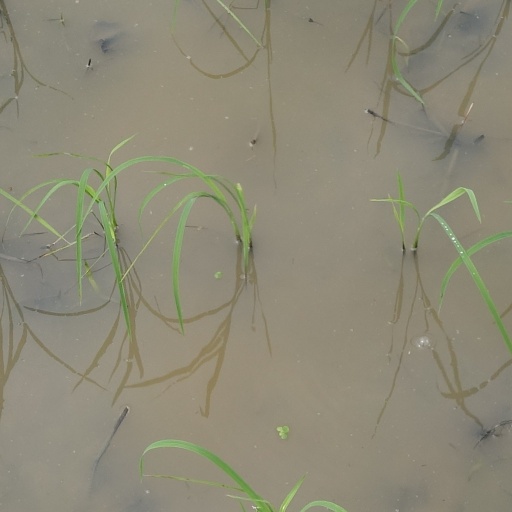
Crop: rice